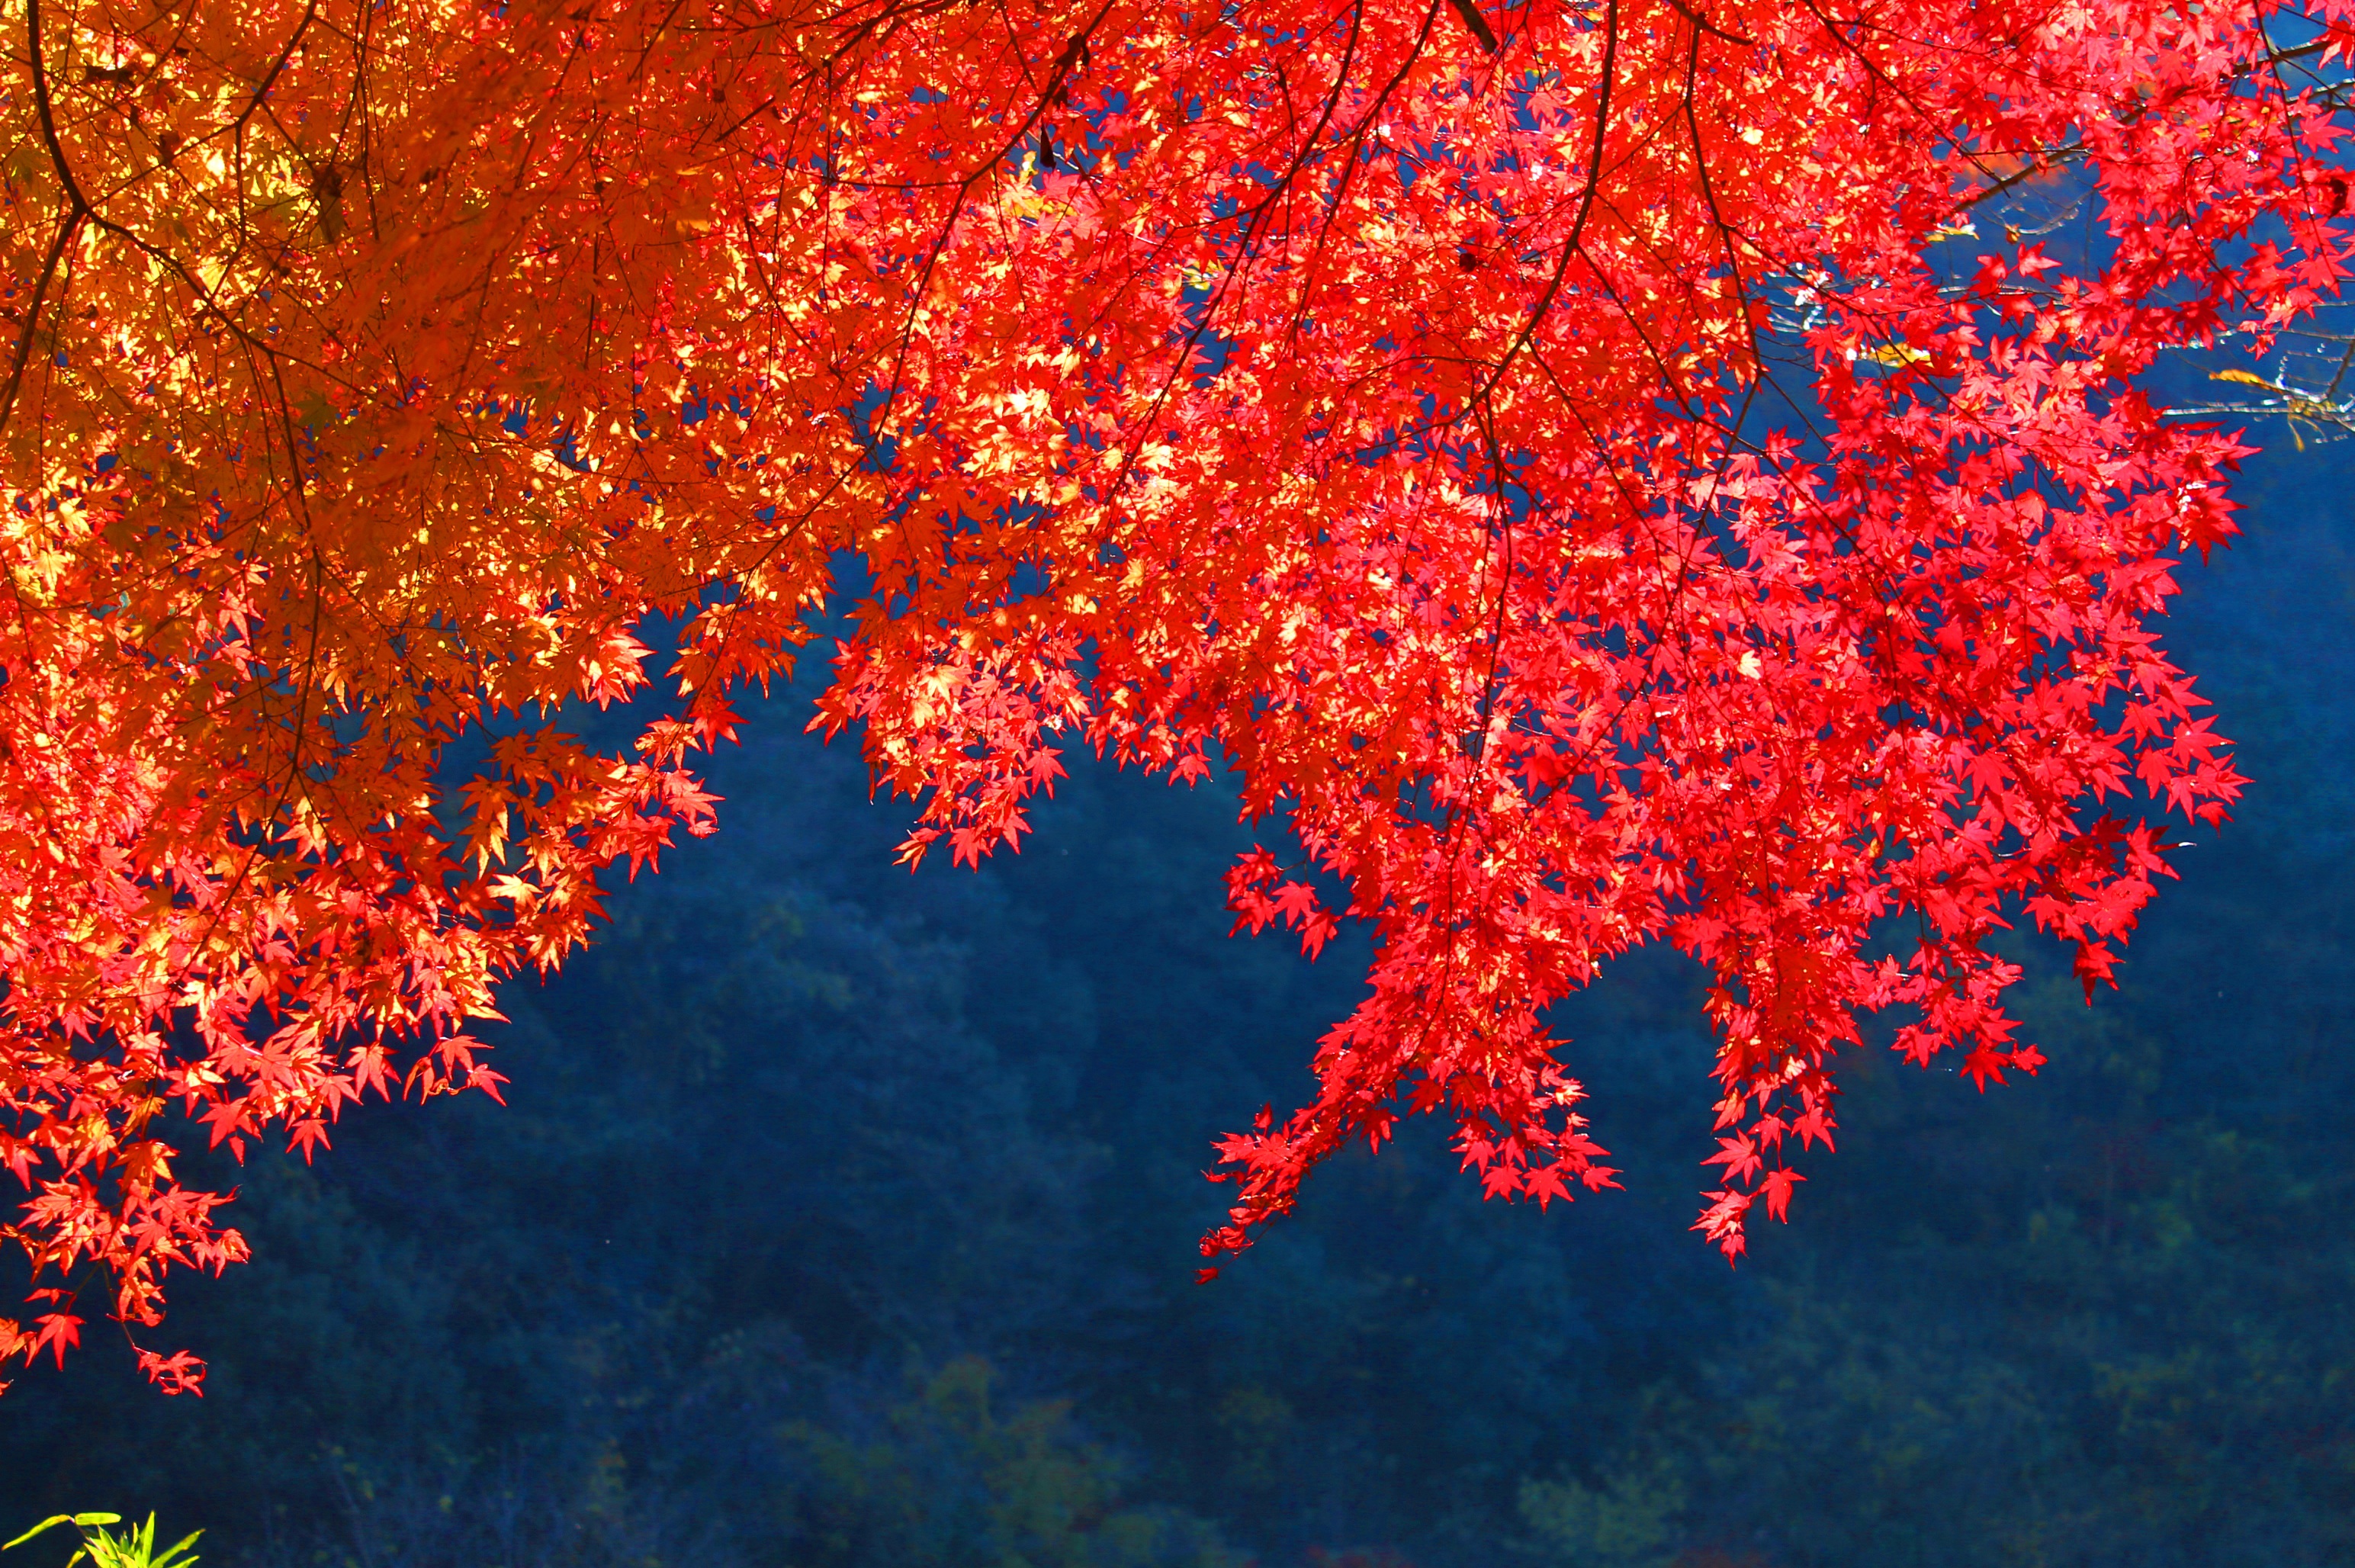
tree, branch, plant, leaf, flower, red, autumn, japan, season, maple tree, autumnal leaves, woody plant